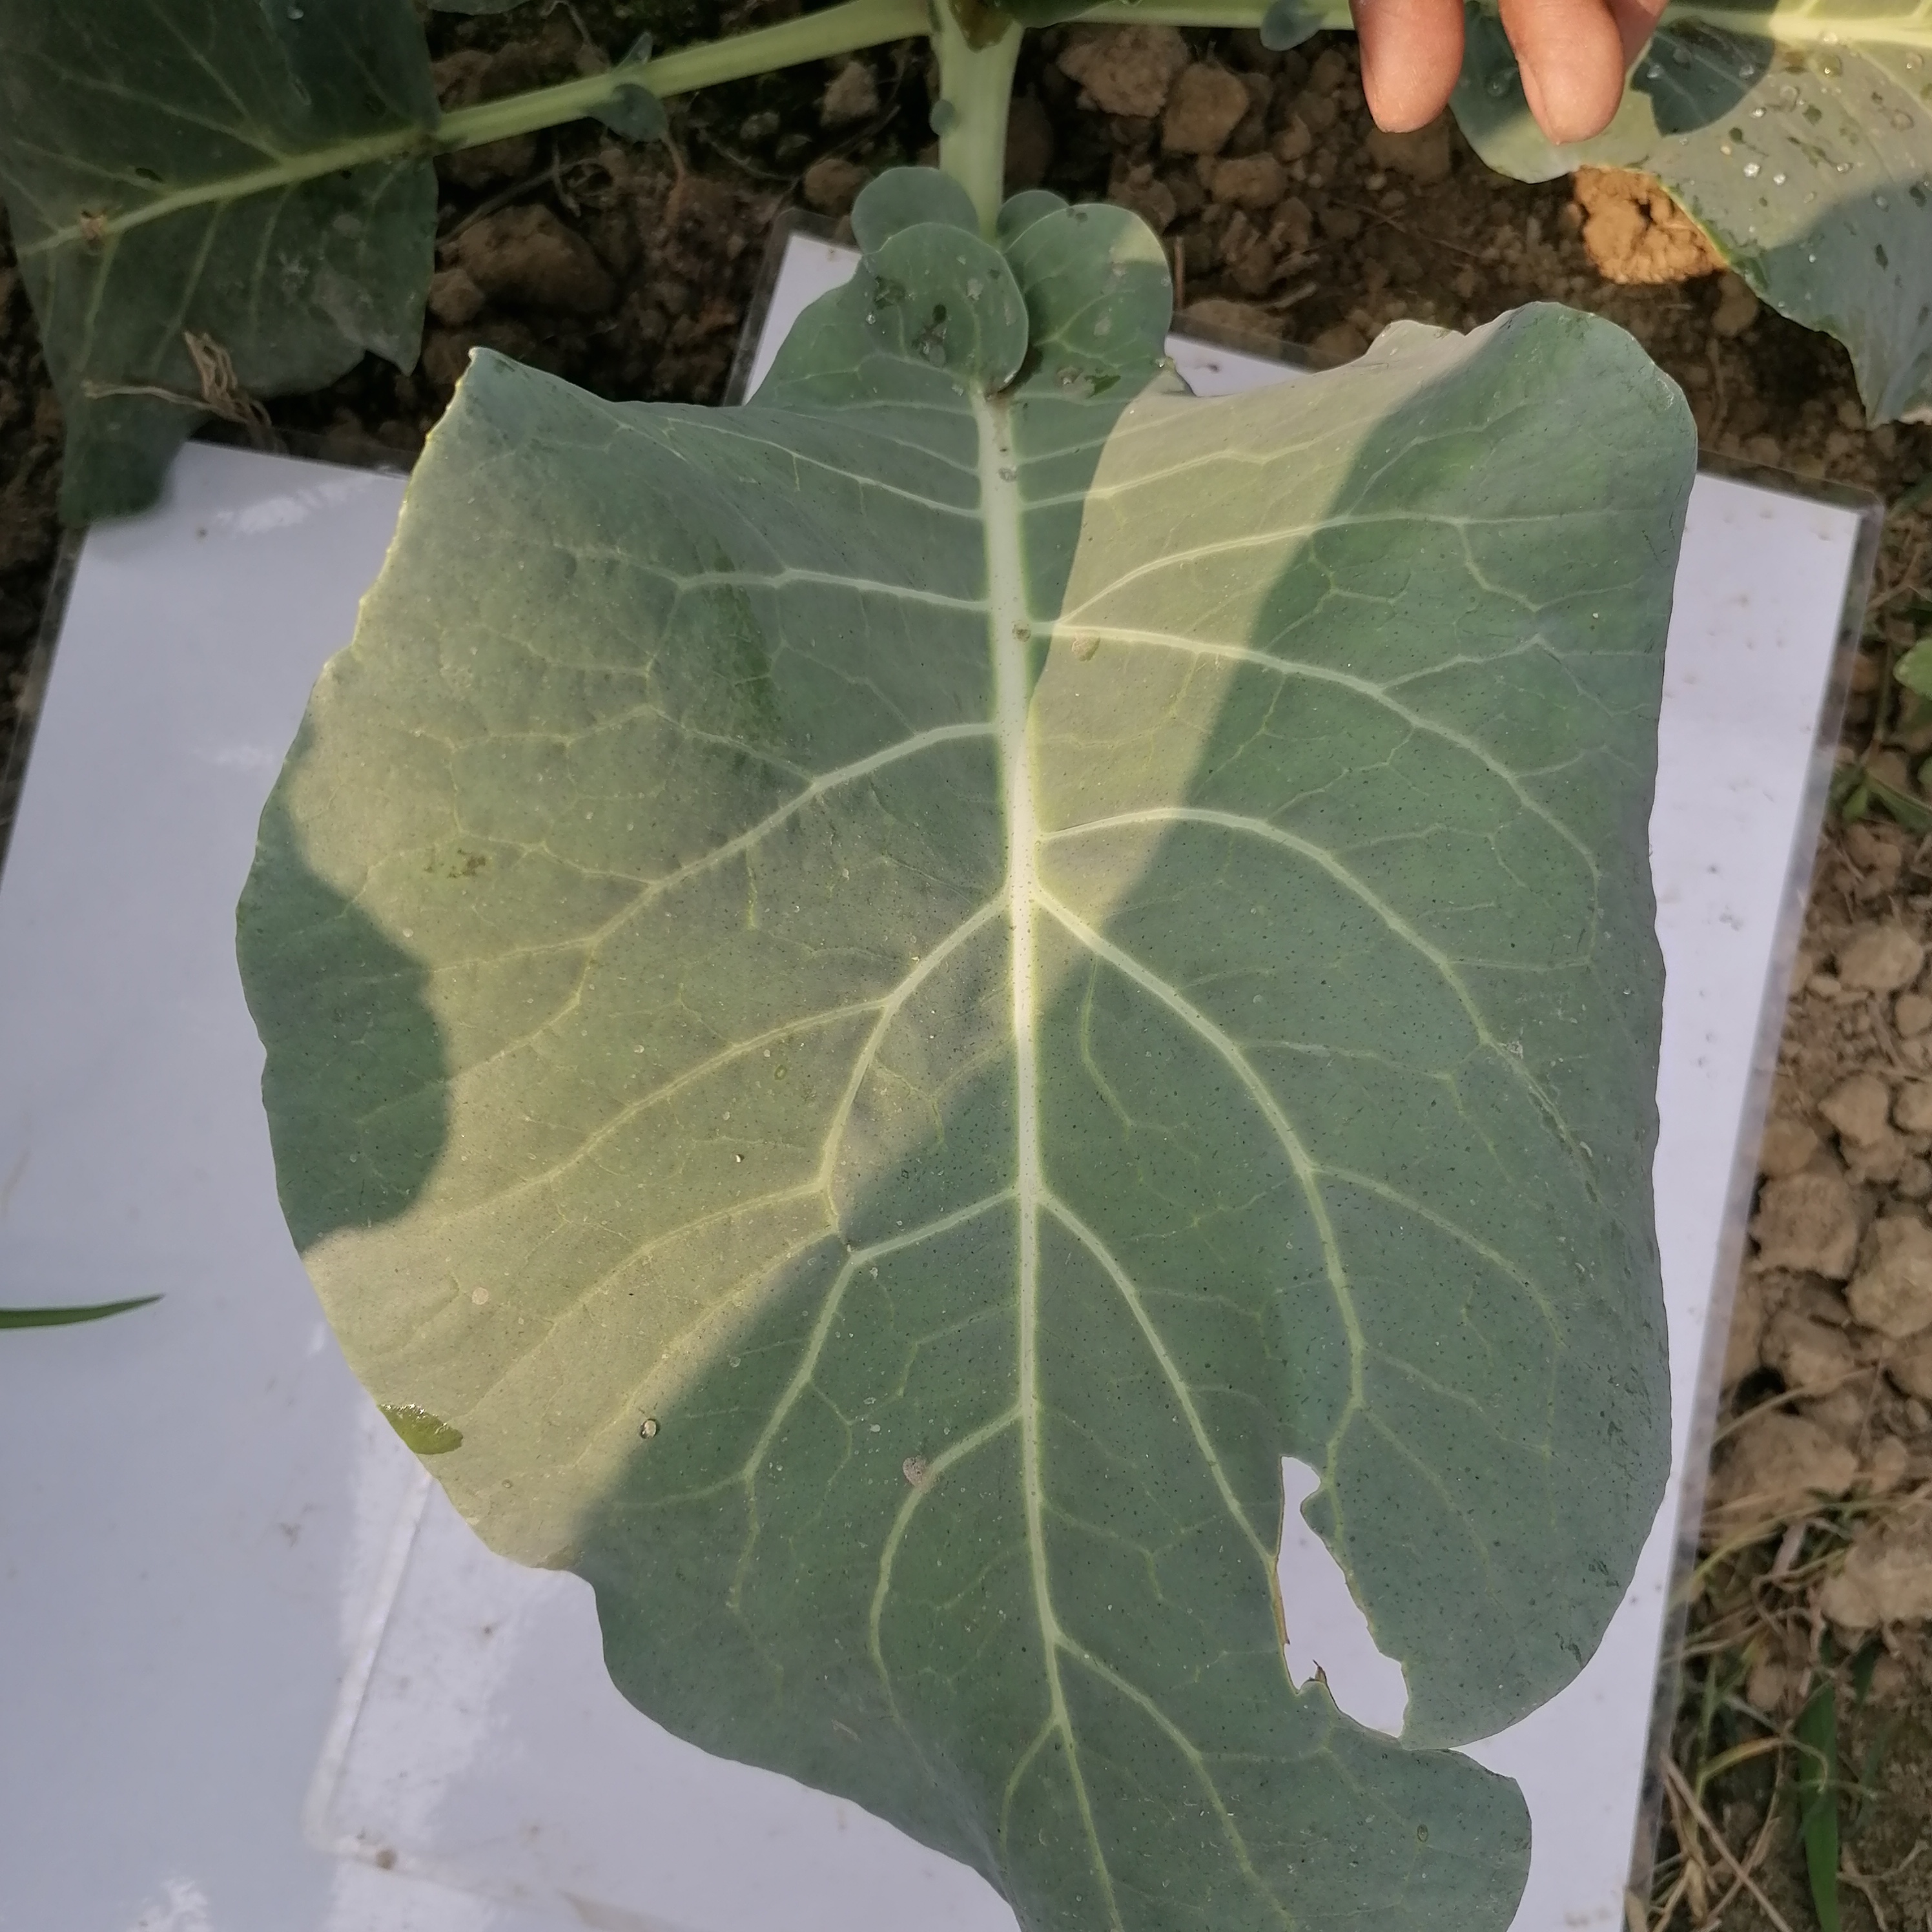
Label: Healthy